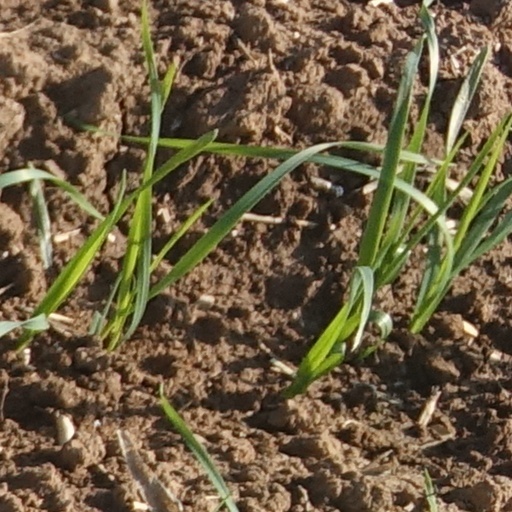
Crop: wheat